DR Class V 100

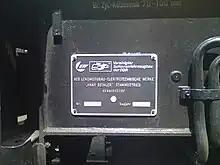
Factory plate of a V100

The programme established in the mid-1950s by the Deutsche Reichsbahn in East Germany to replace steam locomotives introduced the V 15, V 60, V 180 and V 240 diesel classes. However, it did not include an engine of about for light to medium passenger and goods train duties or for heavy shunting work, which could have replaced steam locomotive classes 38, 55, 57, 78 and 93. This gap was initially to be filled by importing engines based on the Soviet TGM3 class. But when it became clear that the Soviet Union was not in a position to supply these locomotives, the DR began developing its own diesel engine in 1963, which was to use as many of the components of the V 180 as possible.